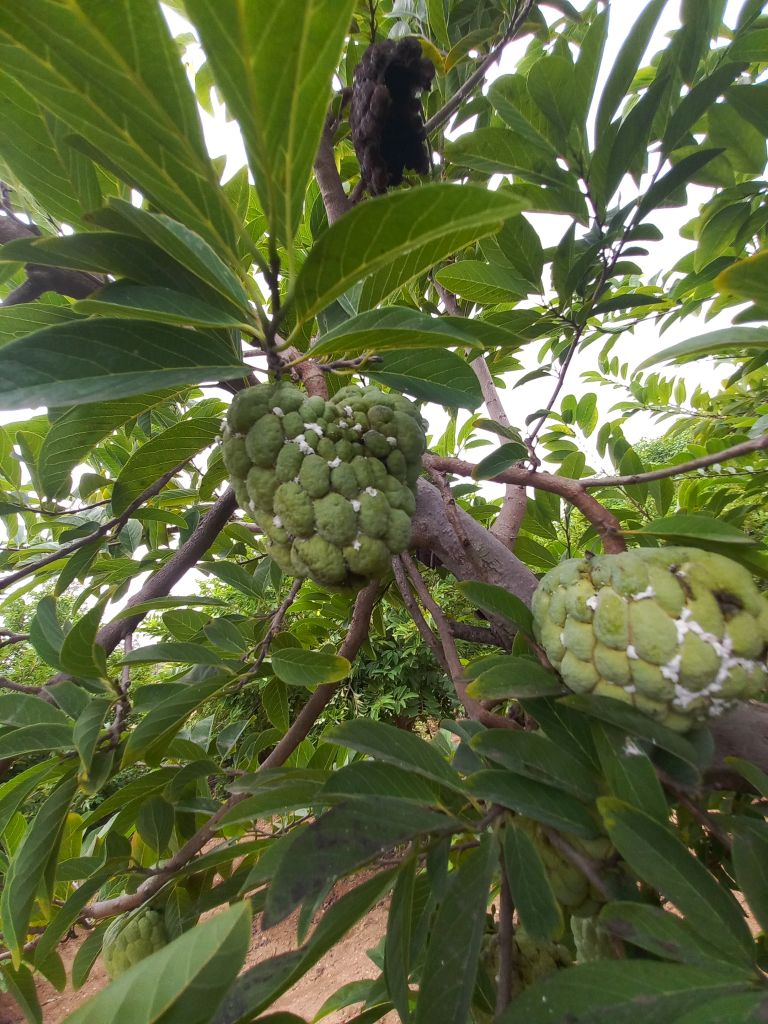
Disease label: Mealy Bug